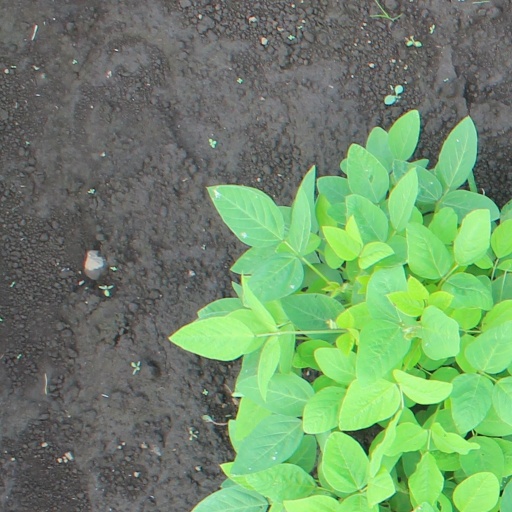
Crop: soybean